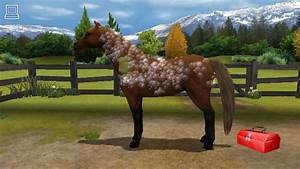
Label: horse